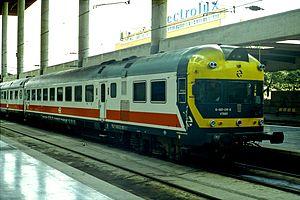
La série 597 est une série d'autorails de la Renfe.